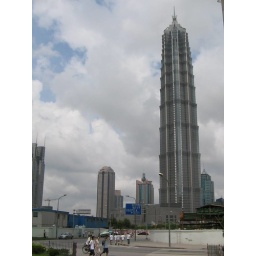
you can see a blue sky in shanghai but not in beijing. in beijing you can't really even see as far as the clouds